Terpni

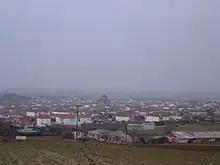

Terpni is a small town in the Serres regional unit, Greece. Since the 2011 local government reform it is a municipal unit of the municipality of Visaltia, whose seat is in Nigrita. It has a population of 1,593 inhabitants (2021 census) and until 1928 was named Tserpista.